Otto Geigenberger

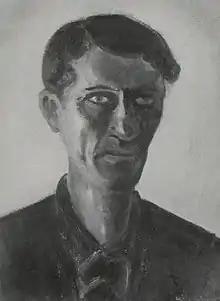

He was one of the six children of the sculptor Heinrich Geigenberger. Of the family, Paul became a sculptor, and August a well-known caricaturist and illustrator. The twins Anneliese and Hanns-Otto (children of Otto Geigenberger) were born in 1914 and later studied painting and graphic art at the Munich Academy.